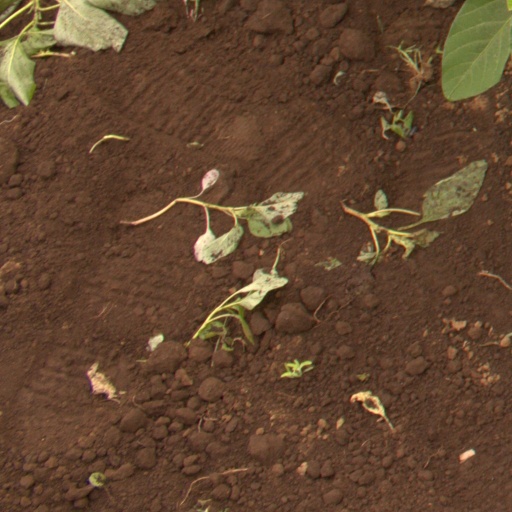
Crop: soybean